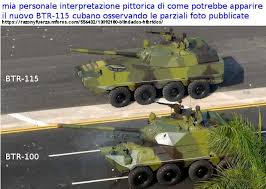
Label: BTR-60